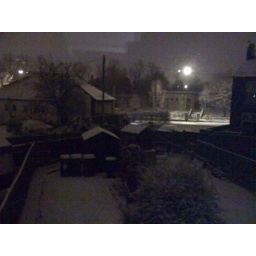
The scene out of the back bedroom window on a snowy morning in Manchester